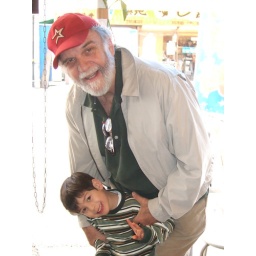
Grandpa-san and Kai playing around at the fish market in Tokyo.